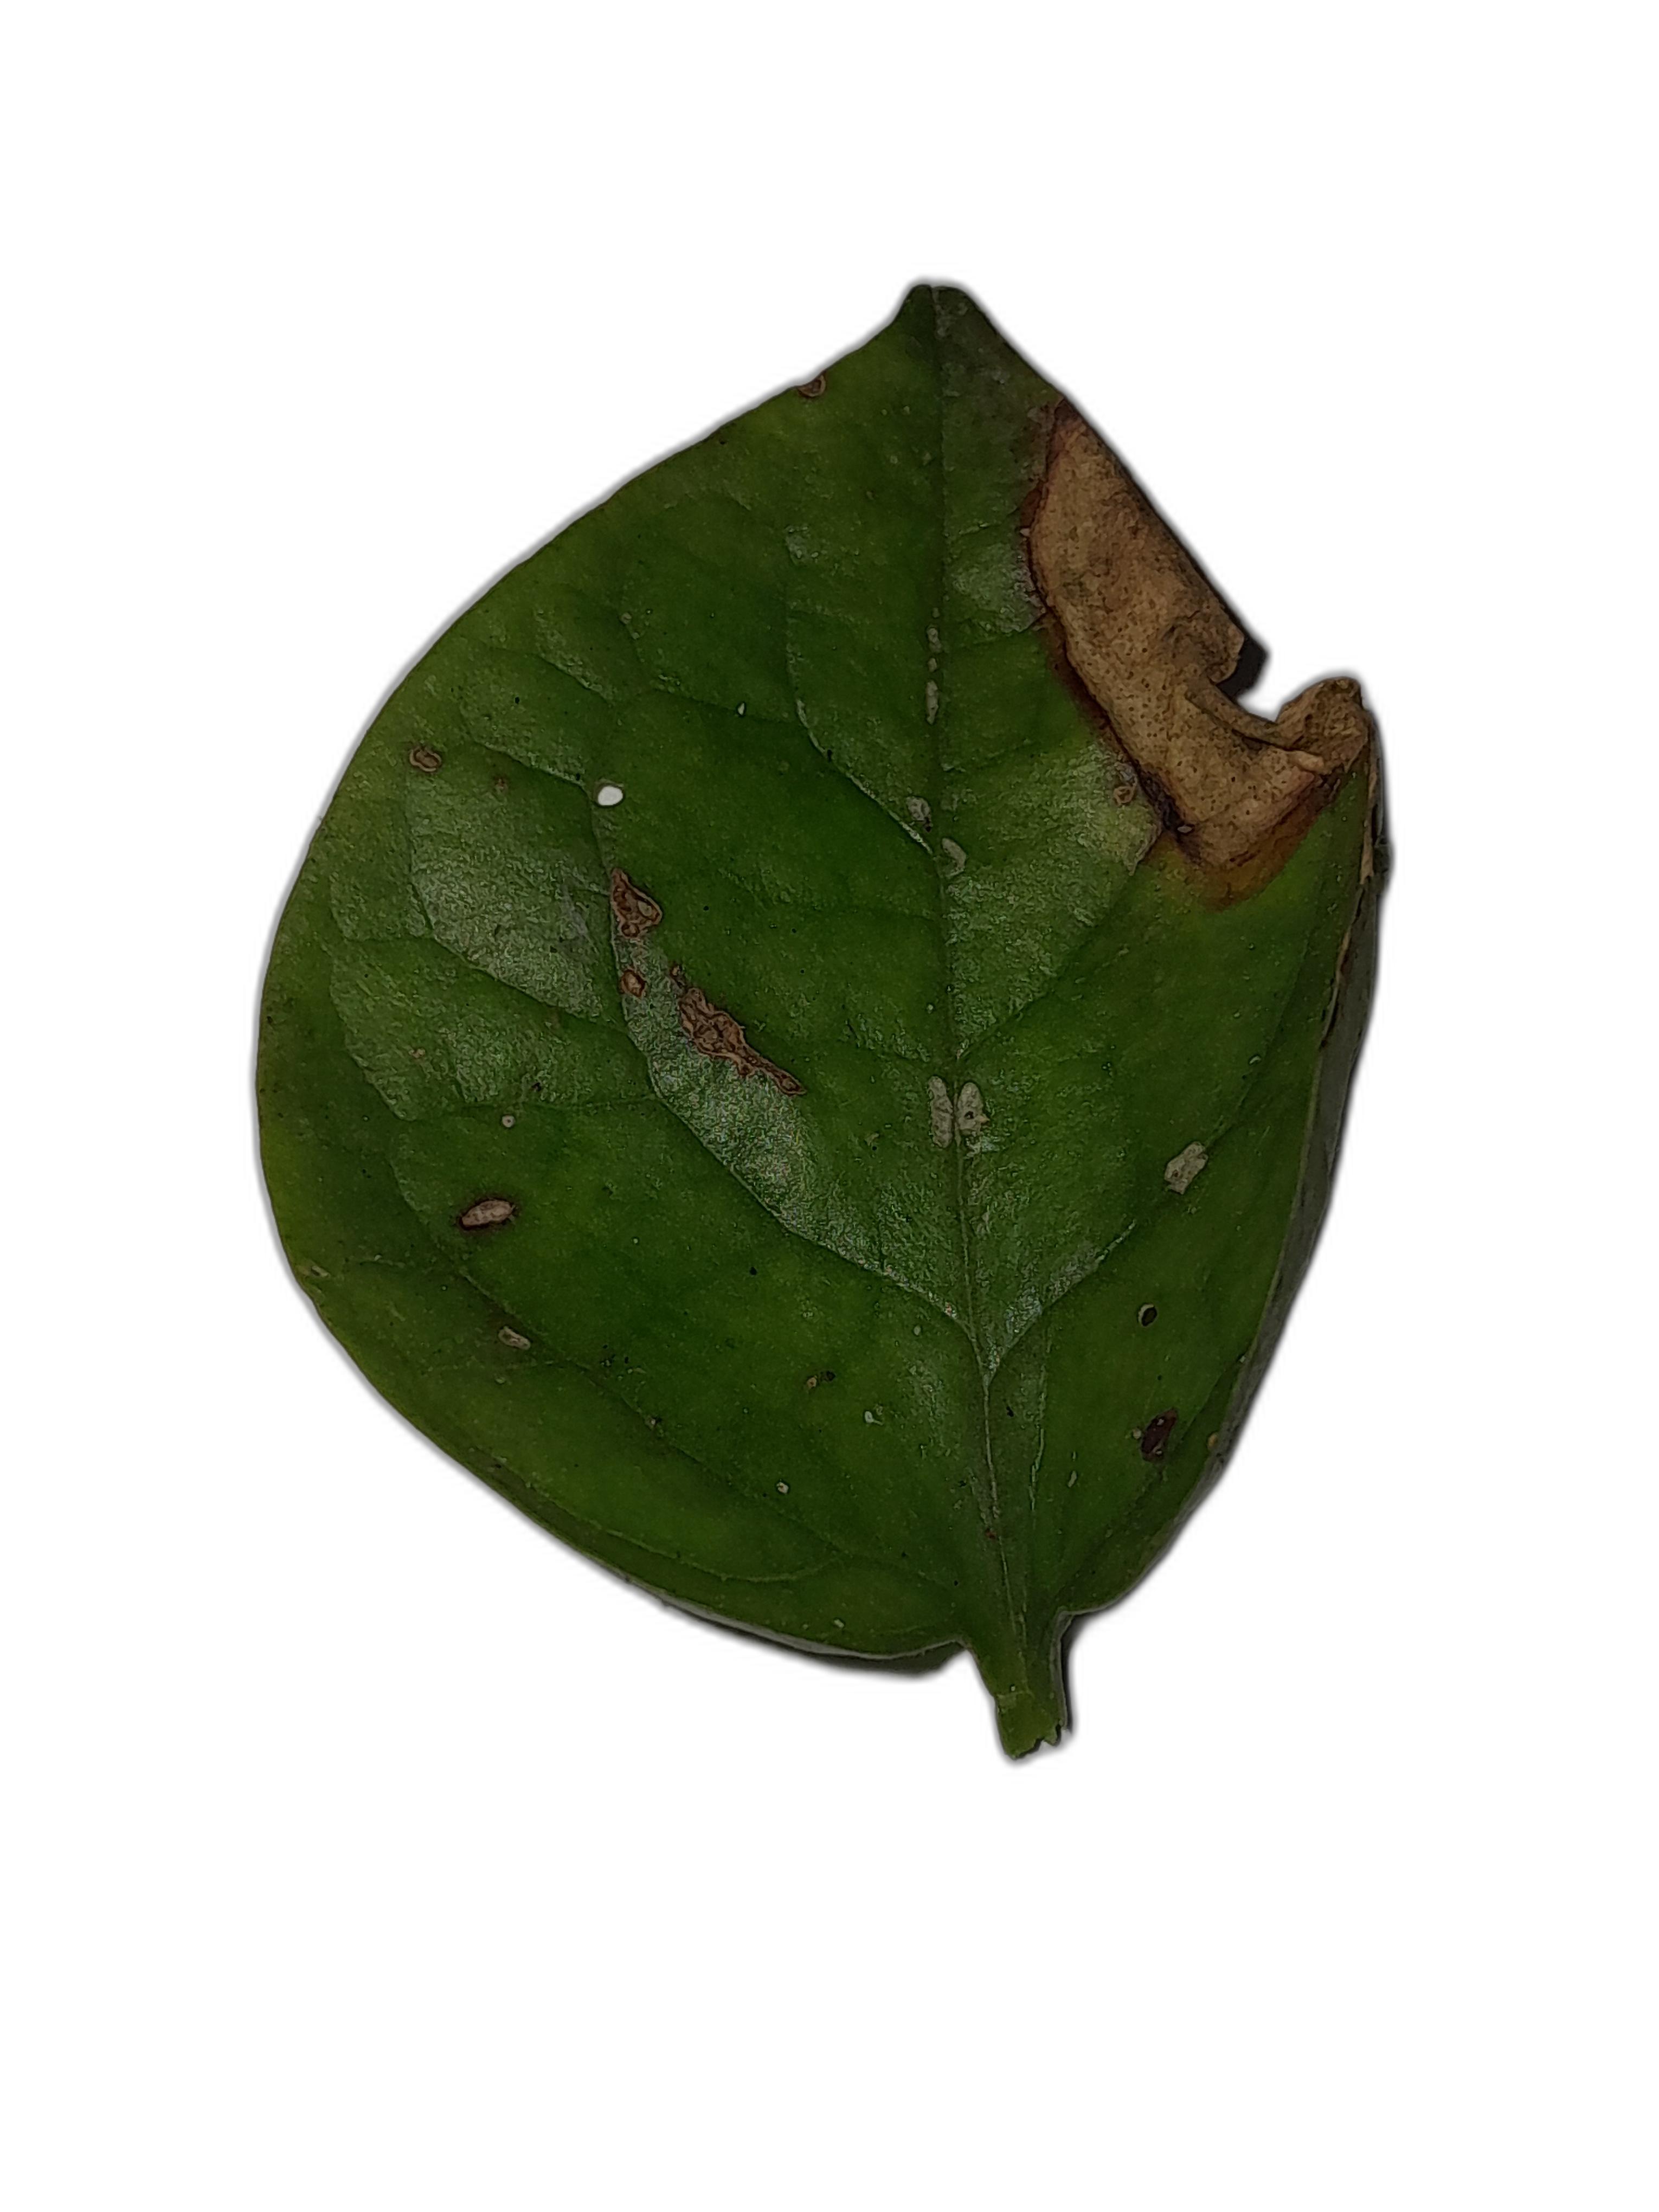
Label: Anthracnose